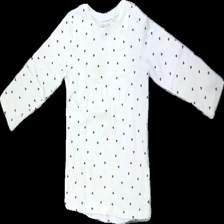
View: front
Type: Top
Category: Children
Brand: Lindex
Colors: White, Black
Material: 100% bomull
Pattern: Dots
Cut: C-collar
Size: 98
Season: All
Stains: Major
Damage: smuts fläckar
Damage location: top center
Damage 2: smuts fläckar
Damage 2 location: middle right
Damage 3: smuts fläckar
Damage 3 location: middle left
Price range: <50
Recommended usage: Export
Description: tröja med prickar
Comment: väldigt smutsig